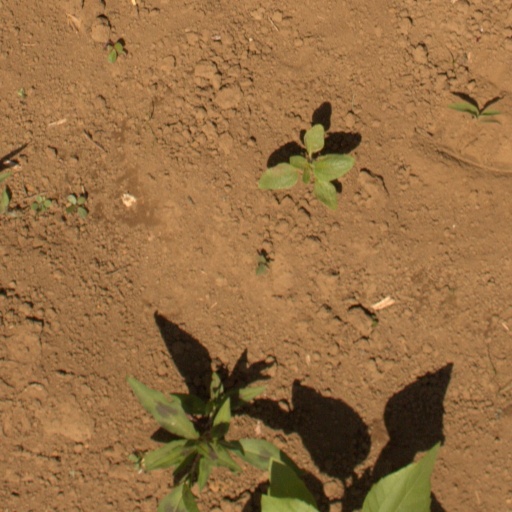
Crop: Jerusalem artichoke